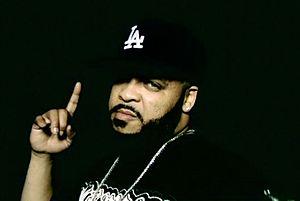
Kokane, de son vrai nom Jerry B. Long, Jr., né le 11 mai 1969 à Pomona en Californie, est un rappeur américain. Durant sa carrière, il travaille avec de nombreux artistes renommés tels qu'Above the Law, N.W.A., Eazy-E, Snoop Dogg, Dr. Dre, Tha Eastsidaz, Cypress Hill, Ice Cube, E-40, Kurupt, Daz Dillinger, Nipsey Hussle et bien d'autres. Il poursuit actuellement sa carrière et contribue toujours à la scène rap West Coast.